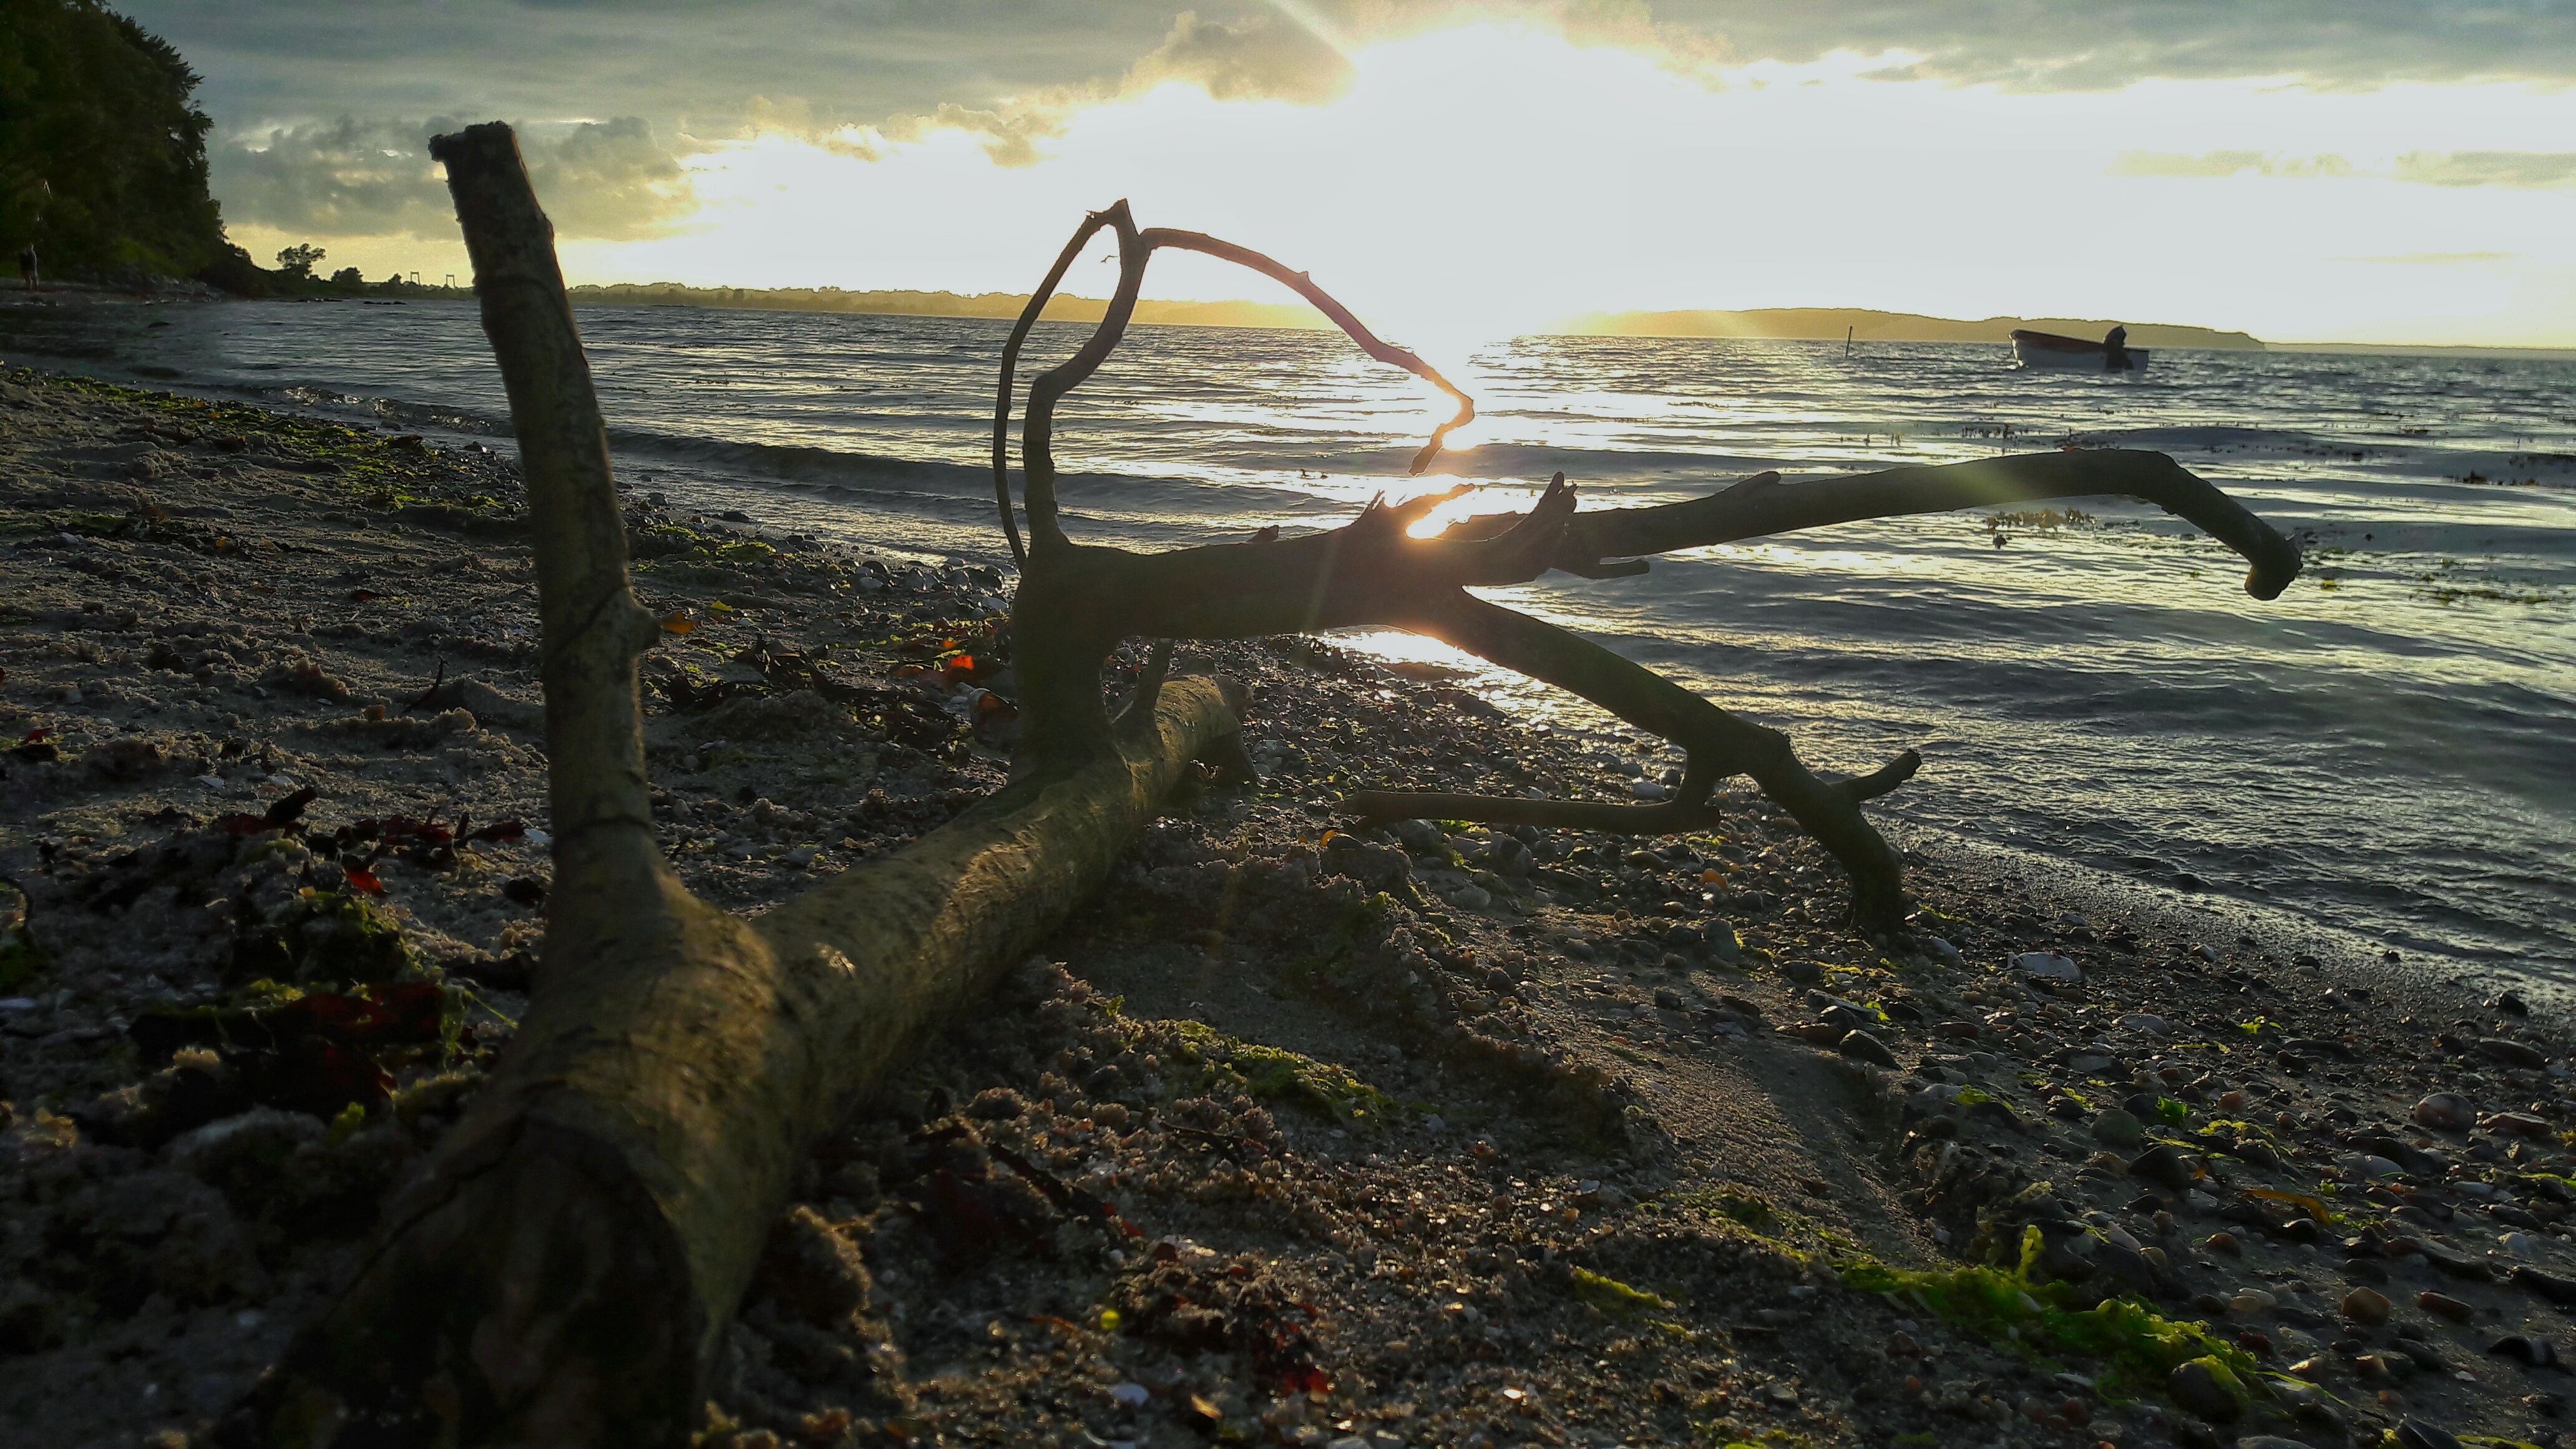
beach, sea, coast, tree, water, nature, rock, ocean, wilderness, wood, sunset, sunlight, shore, wave, wind, reflection, material, body of water, wetland, habitat